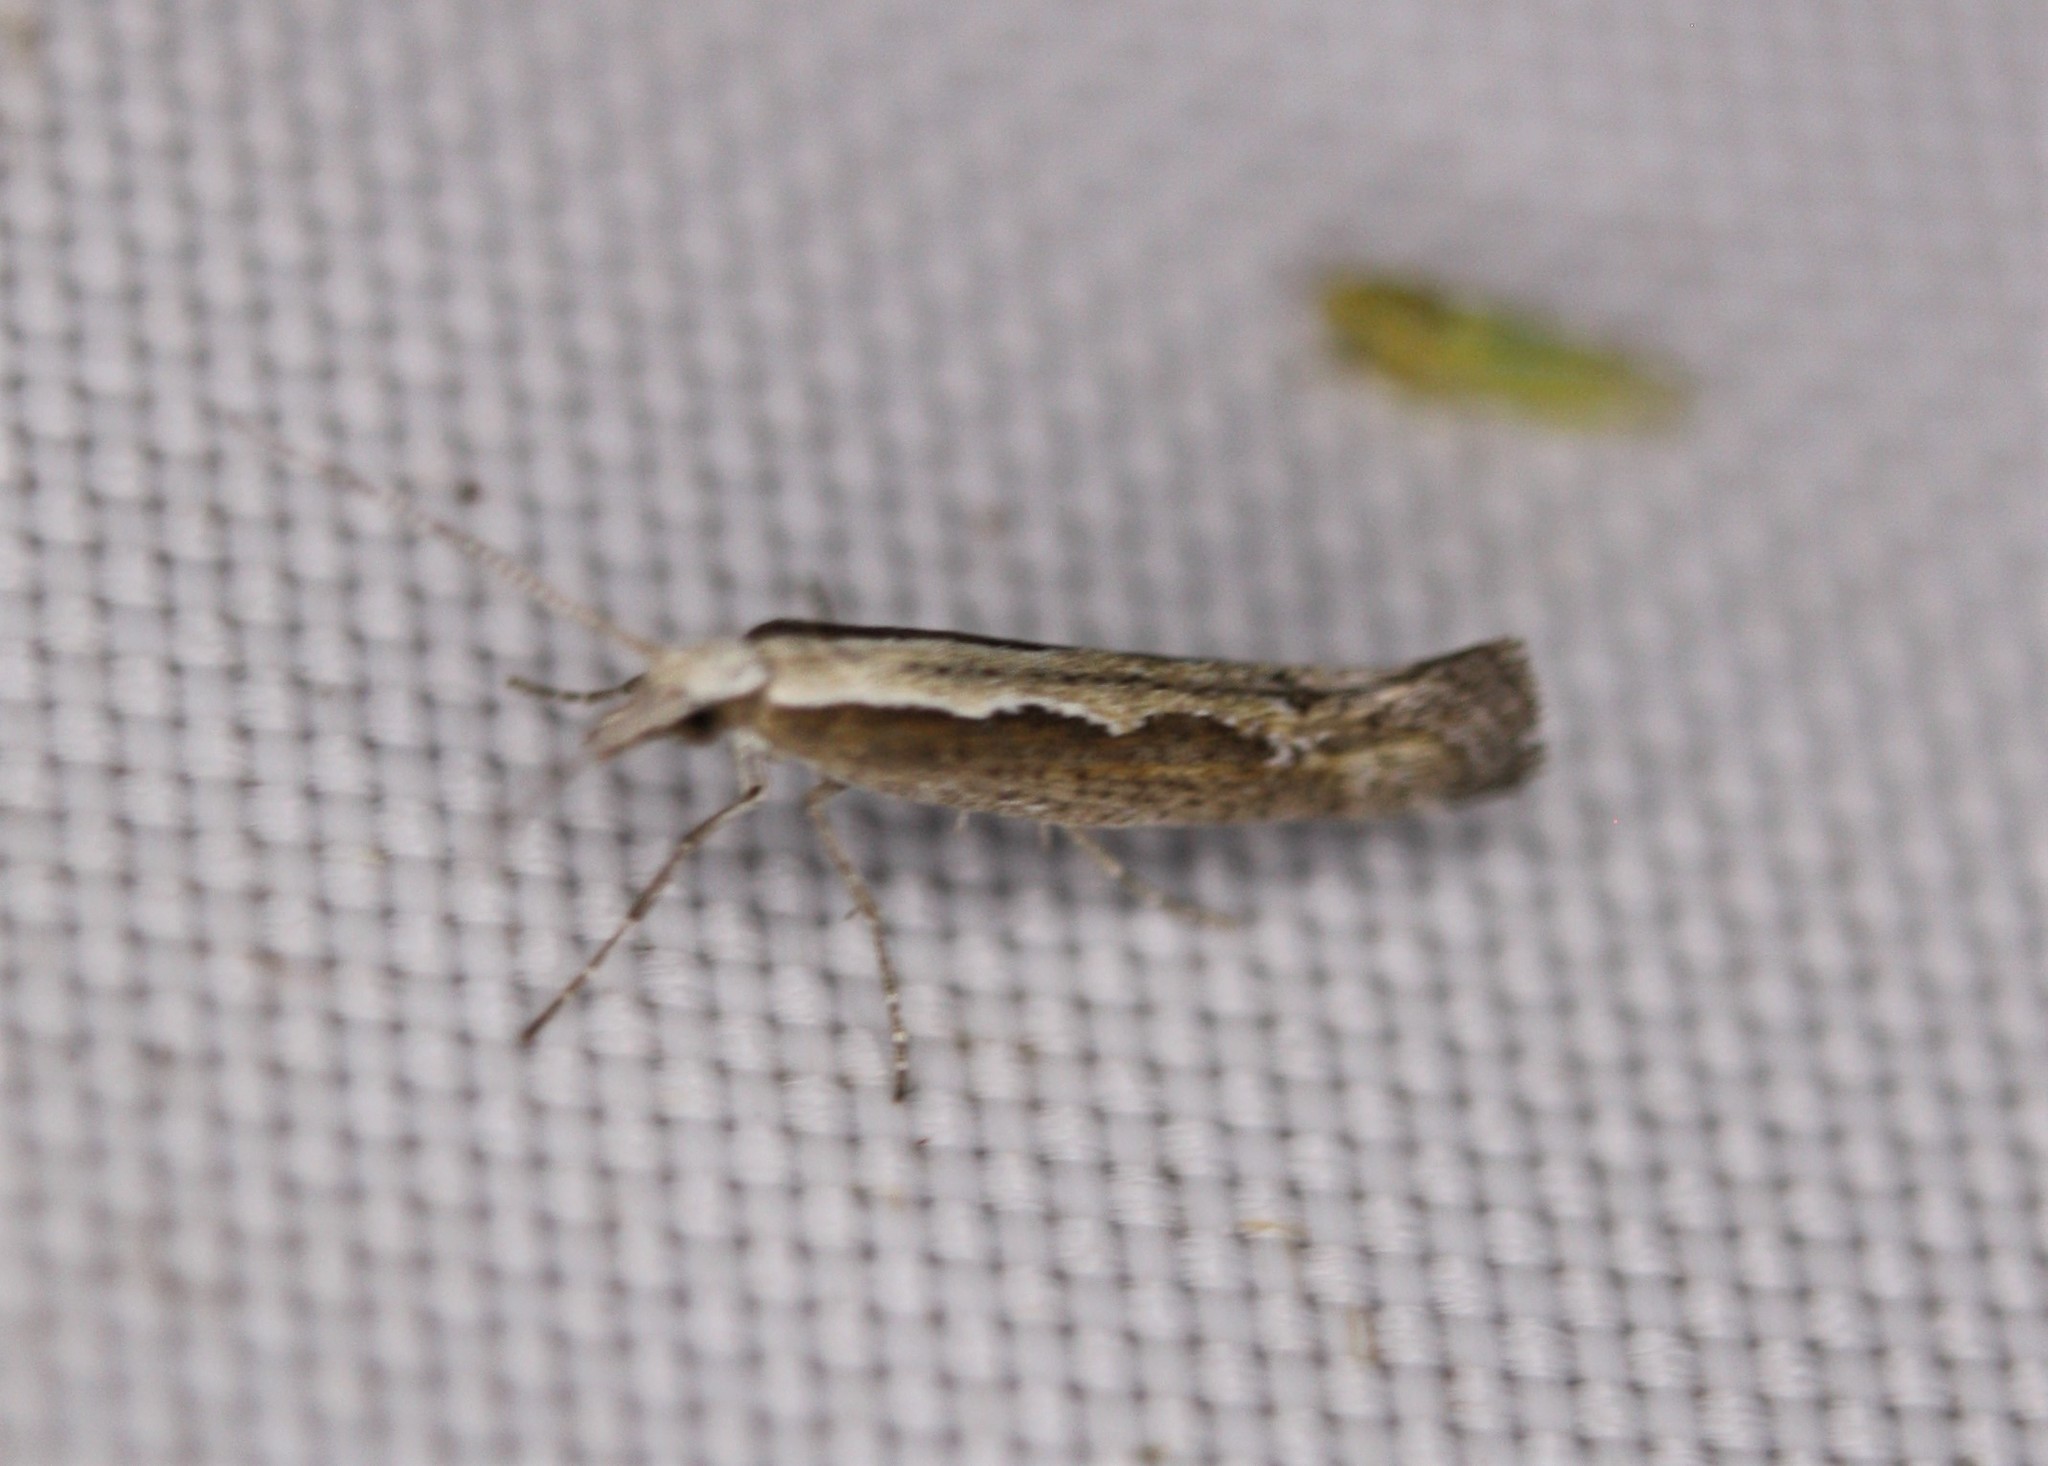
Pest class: diamondback_moth